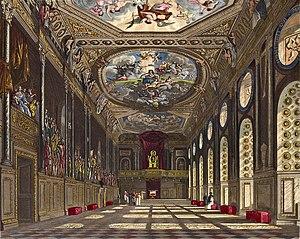
Le château de Windsor est une forteresse médiévale située à Windsor dans le Berkshire, en Angleterre. Le château est célèbre pour son architecture et parce qu'il est l'une des résidences de la famille royale britannique. Sa construction commença peu après la conquête de l'Angleterre par Guillaume le Conquérant au XIᵉ siècle. Depuis le règne d'Henri Iᵉʳ d'Angleterre, le château a abrité de nombreux monarques ; il est le plus ancien palais habité sans interruption en Europe. La chapelle Saint-Georges, construite au XVᵉ siècle, est considérée par l'historien John Martin Robinson comme « l'une des plus grandes réussites de l'architecture gothique anglaise ». Le style raffiné des appartements d'État construits au début du XIXᵉ siècle a été vanté par l'historien de l'art Hugh Roberts, qui parle d'« une magnifique série de salles sans égales, largement considérées comme l'expression la plus élégante et la plus complète de l'art géorgien ». Plus de 500 personnes habitent et travaillent aujourd'hui dans le château.